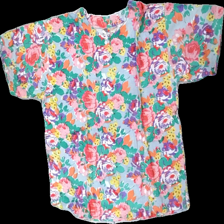
View: front
Type: Top
Category: Ladies
Brand: Not in the list
Brand text on label: tutti frutti
Colors: Multicolor, Blue, Pink, Purple
Material: 100% cott
Pattern: Floral print
Cut: Regular
Size: L
Season: All
Price range: <50
Recommended usage: Reuse